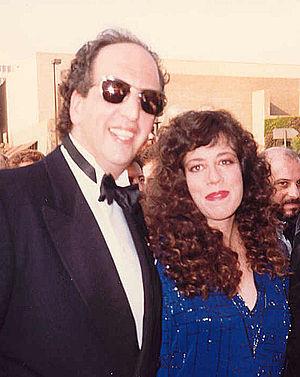
Allyce Beasley est une actrice américaine de télévision et de cinéma.
Vincent Schiavelli est un acteur américain, né le 11 novembre 1948 à Brooklyn et mort le 26 décembre 2005 à Polizzi Generosa suite à un cancer du poumon.